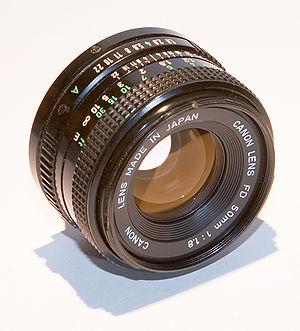
En photographie, un objectif à focale fixe est un objectif dont la distance focale ne varie pas, contrairement au zoom.